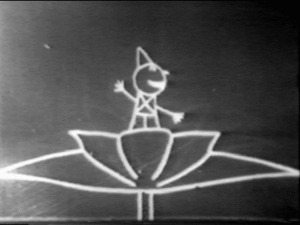
Tegnefilm / De ældste tegnefilm
Billede fra Fantasmagorie
Tegnefilm var i starten film, hvor de enkelte delbilleder er tegnede. I dag dækker begrebet dog også en del andre måder at lave animerede film på. Der er fx computeranimation og stop-motion.